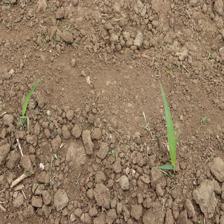
Label: Sorghum